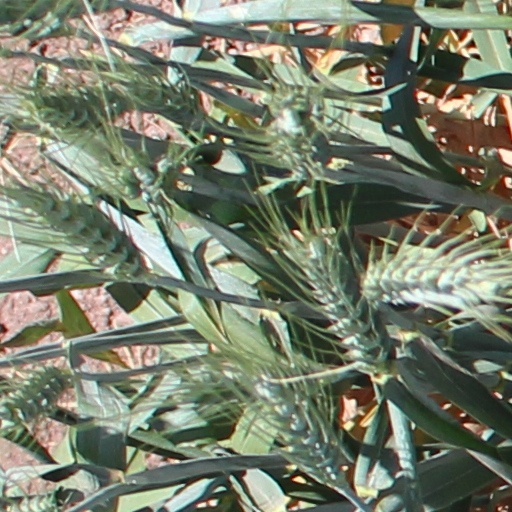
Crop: wheat